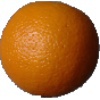
Label: orange